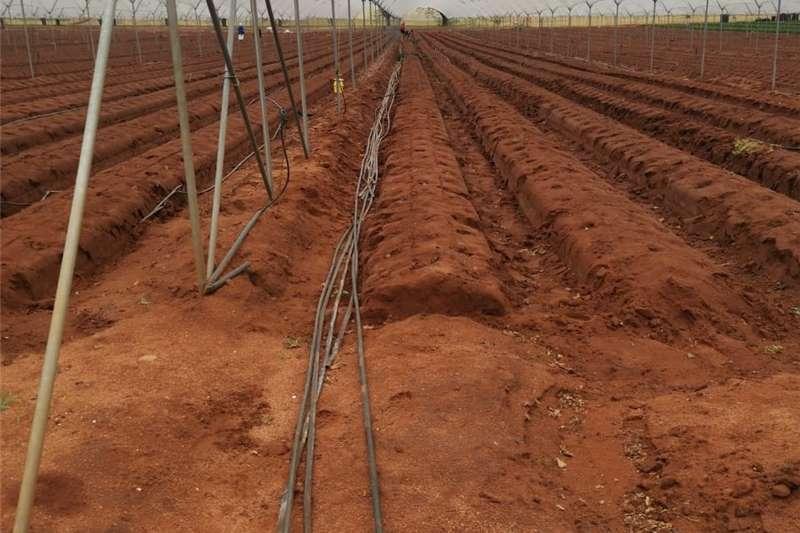
Upanzi wa miche hii inaonekana kuwa ni ya usahihi mkubwa. Inaonekana pia yenye afya kwa jinsi ya rangi inayopendeza ya  kijani kibichi. Mtindo uliotumika hapa ni ule wa uradi wa umwagiliaji.